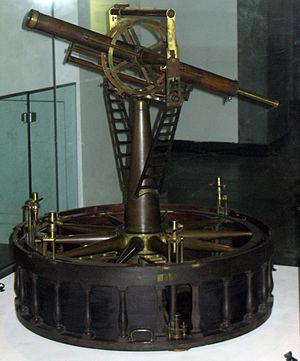
La triangulation principale de la Grande-Bretagne est le premier relevé trigonométrique de haute précision de l'ensemble de la Grande-Bretagne, réalisé entre 1791 et 1853, sous les auspices du Board of Ordnance. Le but de ce travail est d'établir les coordonnées géographiques précises de près de 300 points de repère significatifs qui pourraient être utilisés comme points fixes de relevés topographiques locaux, à partir desquels des cartes pourraient être établies. En outre, un objectif purement scientifique consiste à fournir des données précises pour les calculs géométriques tels que la détermination de la longueur des arcs de méridiens et la figure de la Terre. Une telle enquête avait été proposée par William Roy à l'issue de celle appelée jonction des observatoires de Greenwich et Paris, mais ce n'est qu'après sa mort, que le Board of Ordnance lance l'enquête trigonométrique, motivée par des considérations militaires, à une époque de menace d'invasion française. La plupart des travaux sont réalisés sous la direction d'Isaac Dalby, William Mudge et Thomas Frederick Colby, mais la synthèse et le rapport final, de 1858, sont l'œuvre d'Alexander Ross Clarke.